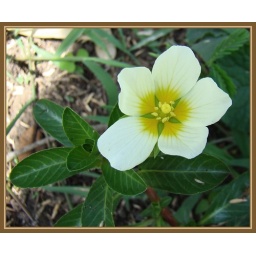
Seen in sunny clearings near a forest water body.Altitude approx. 800m